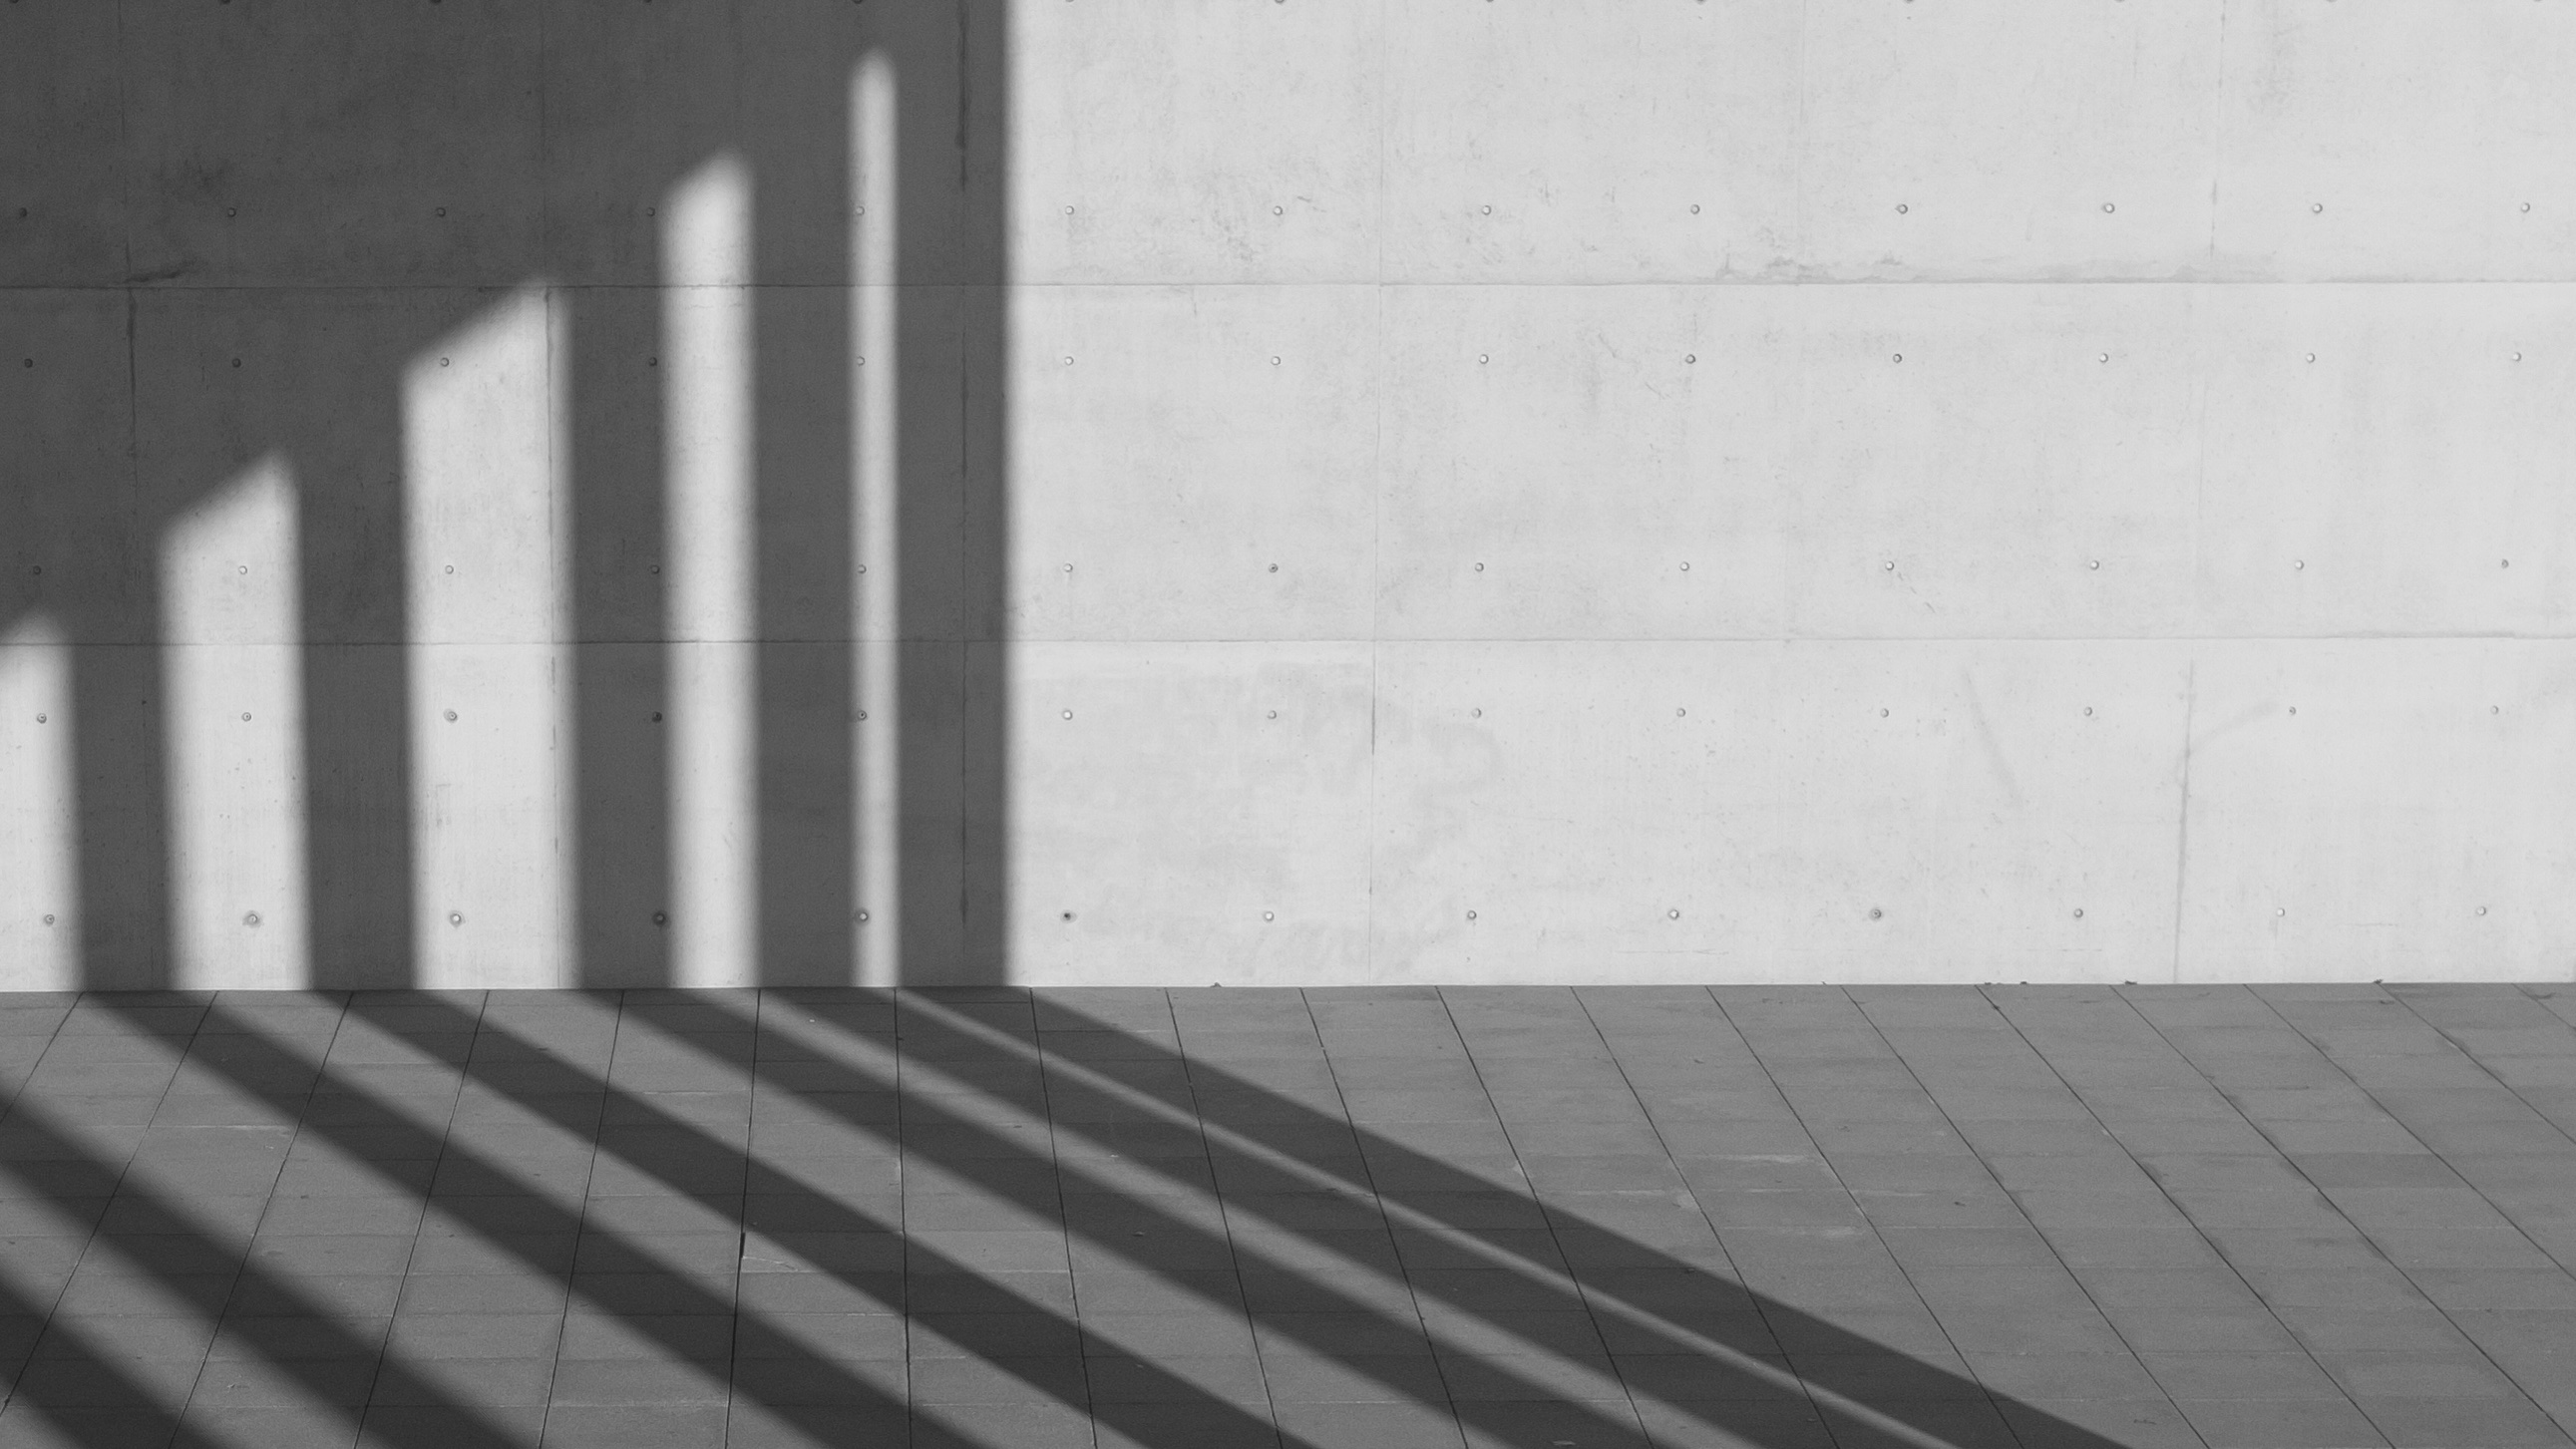
light, black and white, wood, white, floor, wall, line, shadow, black, monochrome, design, symmetry, shape, flooring, road surface, monochrome photography